Werner Klemperer

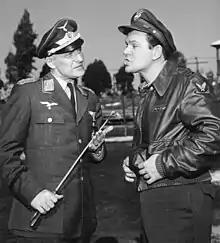
Werner Klemperer with Bob Crane during an episode of "Hogan's Heroes"

Klemperer is best known, however, as Colonel Wilhelm Klink, the bungling, cowardly, conceited, and self-serving Kommandant of Stalag 13 on "Hogan's Heroes" which was broadcast on CBS from 1965 to 1971. Klemperer was conscious that he would be playing the role of a German officer during the Nazi regime, and he accepted the part only on the condition that Klink would be portrayed as a fool who never succeeded.